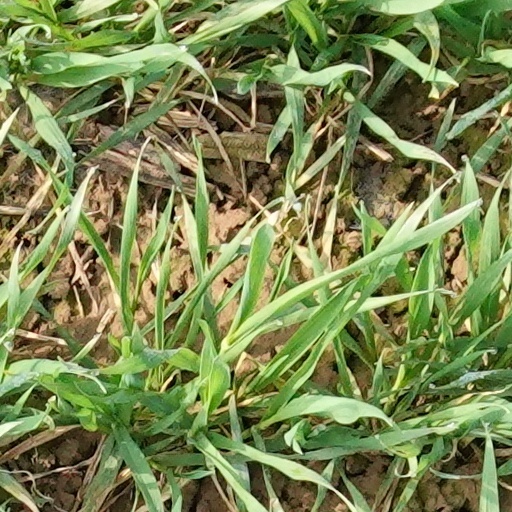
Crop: wheat